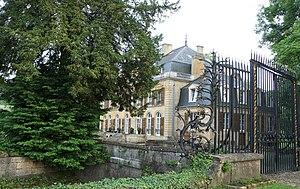
Le Château de Thonne-les-Prés
Thonne-les-Près est une commune française située dans le département de la Meuse, en région Grand Est. Thonne-les-Près fait partie de la Lorraine gaumaise.